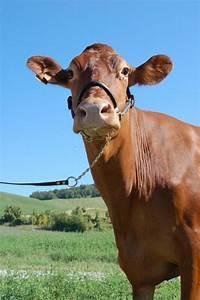
cow